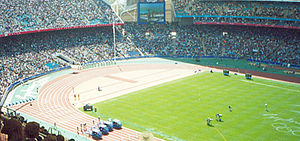
Sommer-OL 2000
Det Olympiske Stadion under afvikling af atletikdisciplinerne
Sommer-OL 2000 i Sydney var et internationalt multisportsarrangement, der blev afholdt fra 15. september til 1. oktober 2000.